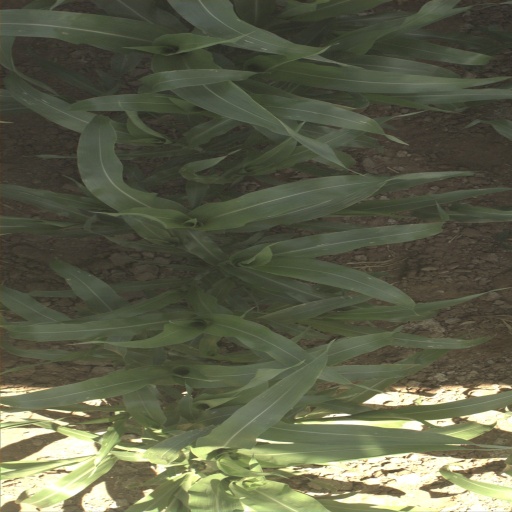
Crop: sorghum